KT Eridani

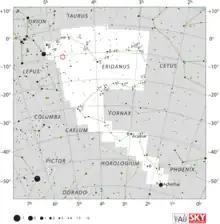
The location of KT Eridani (circled in red)

In the most common nova systems, the white dwarf accretes matter from a main sequence star. The white dwarf in the KT Eridani system has a mass of between 1.15 and 1.25 . KT Eridani is probably a recurrent nova, although no previous eruption has been observed. It has an orbital period of 𝑃=2.615950±0.00060 days. The companion is probably a subgiant, with a temperature around 6200 K.